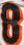
Number: 8